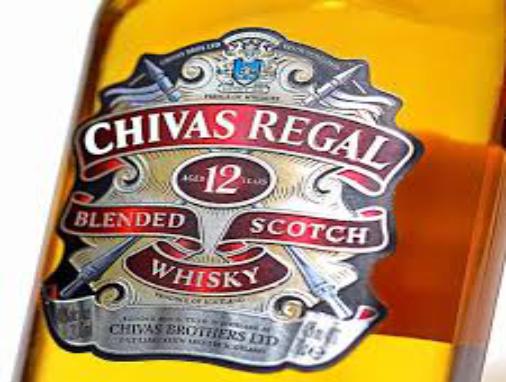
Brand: CHIVAS
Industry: Food